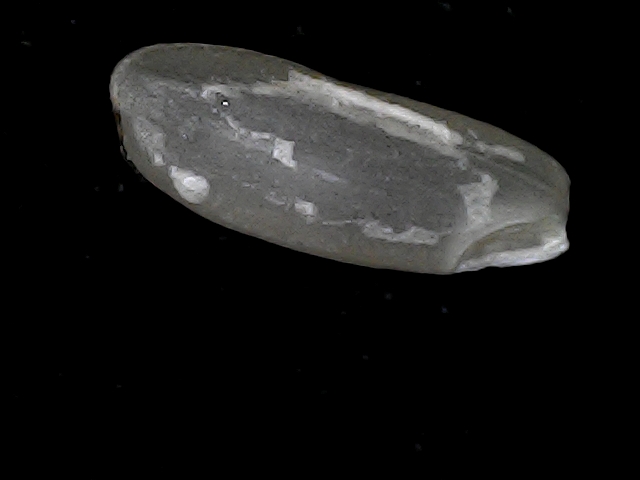
Rice variety: BD93